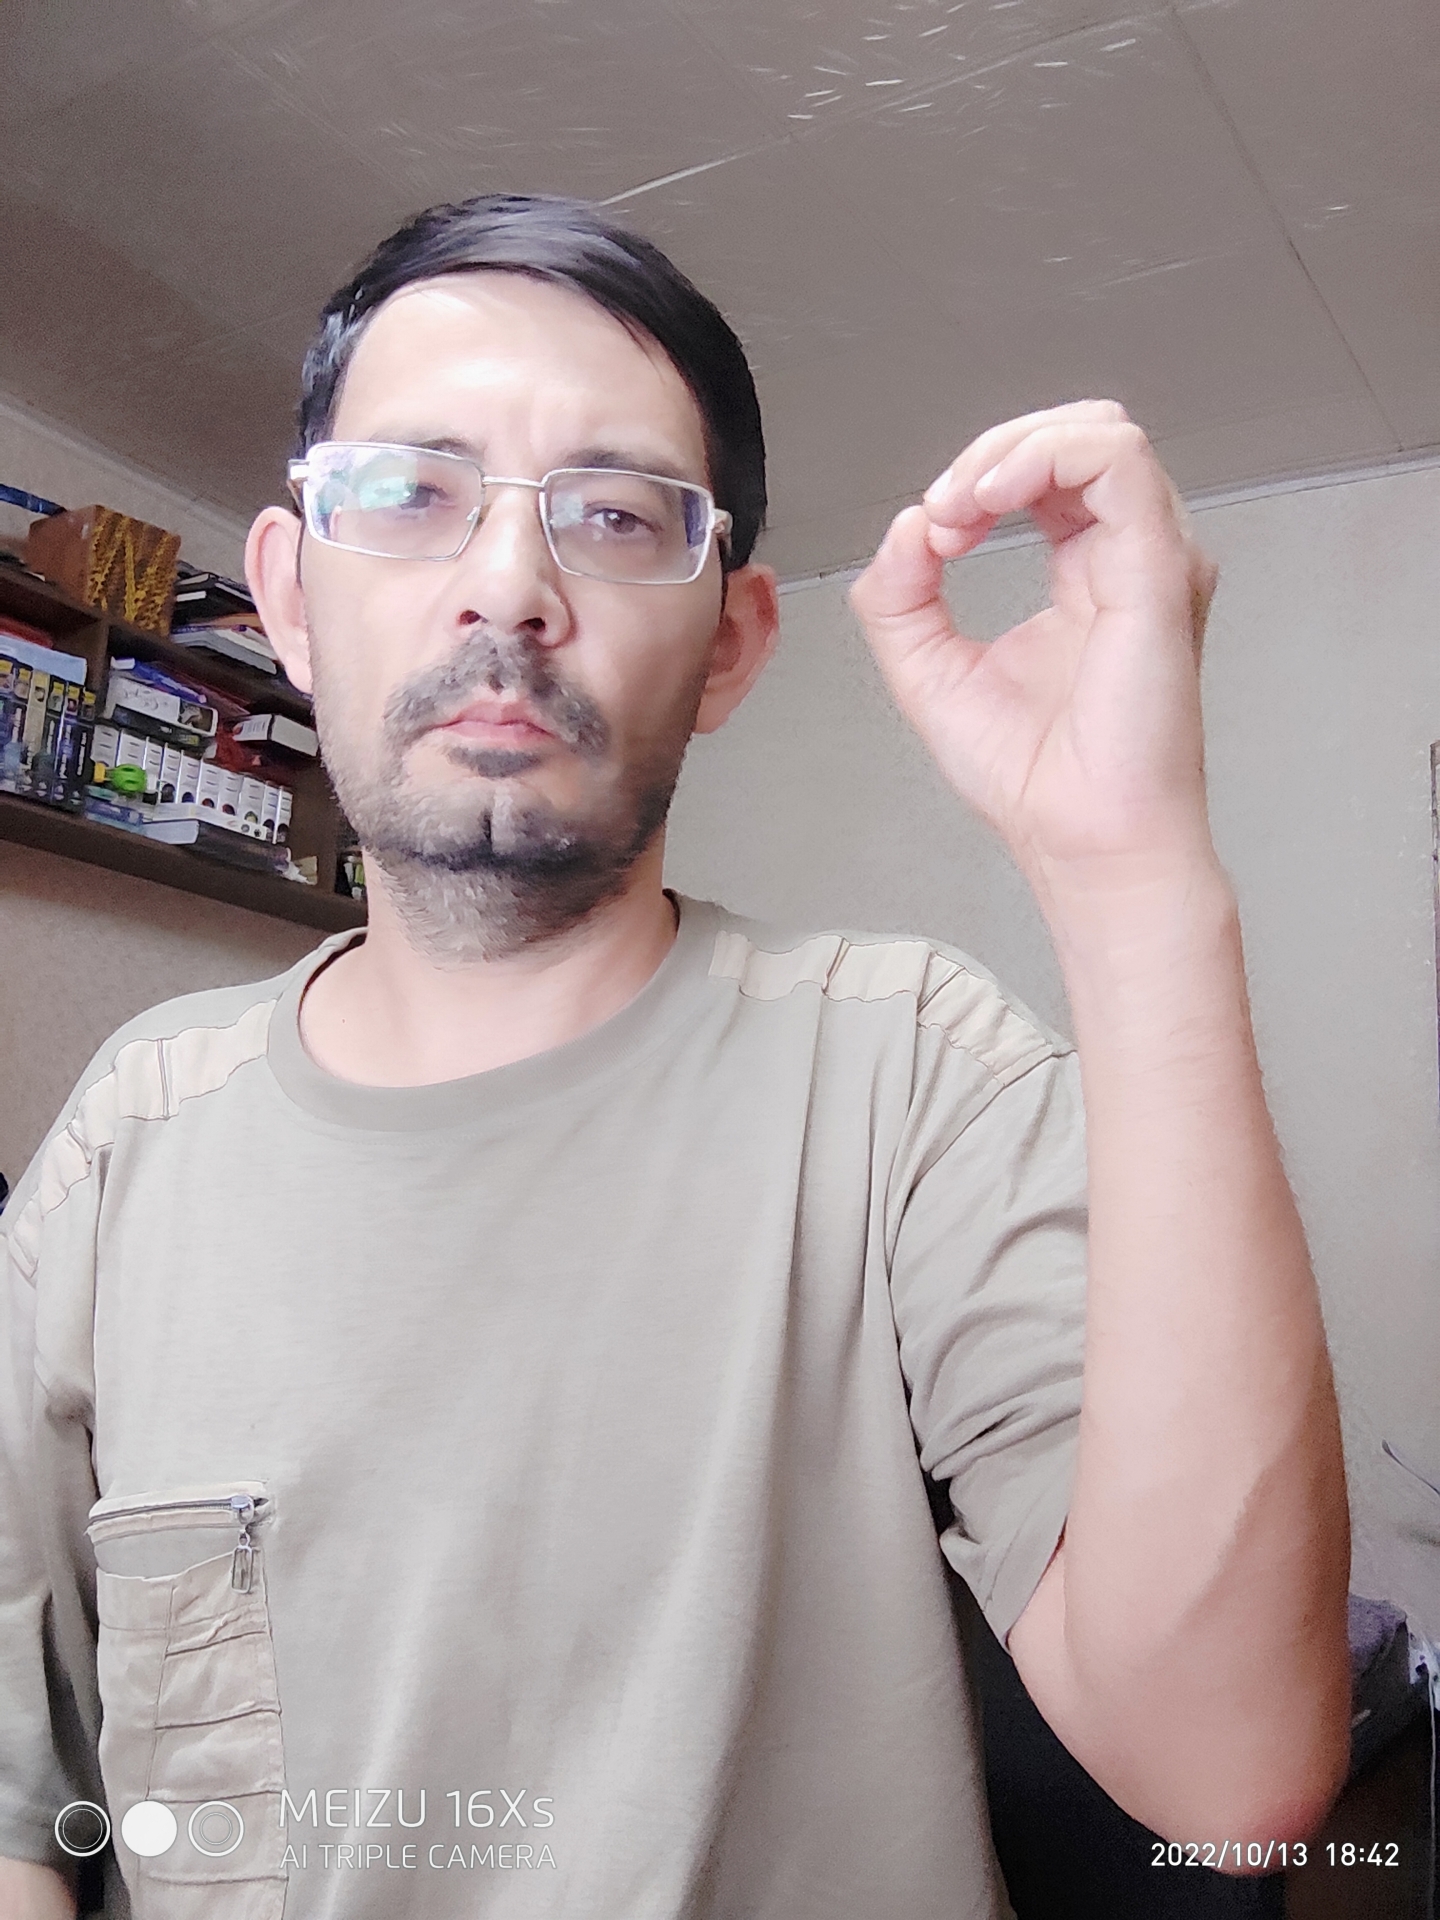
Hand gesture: grip